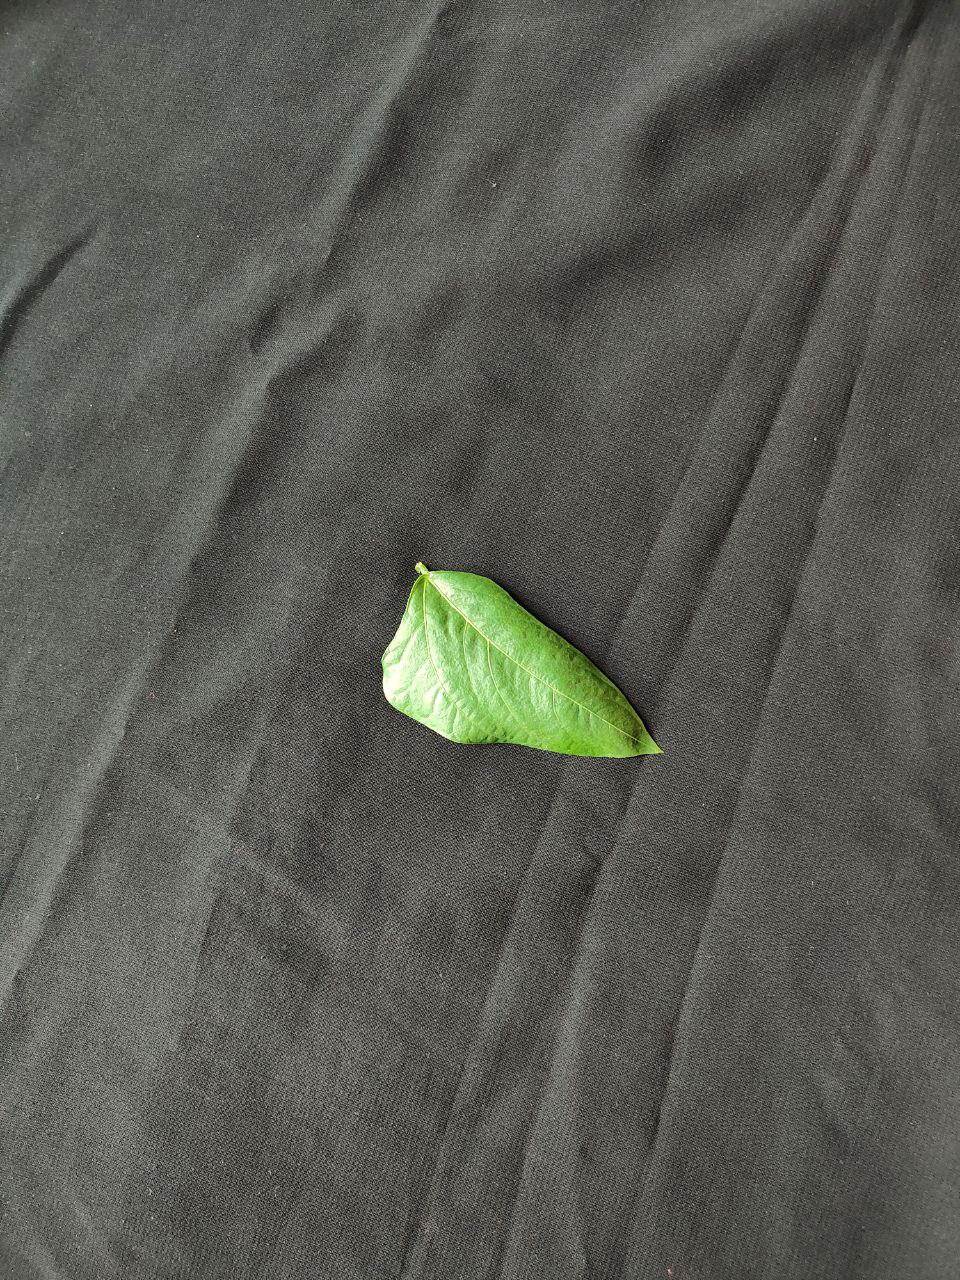
Crop: cowpea
Leaf condition: Fresh Leaf